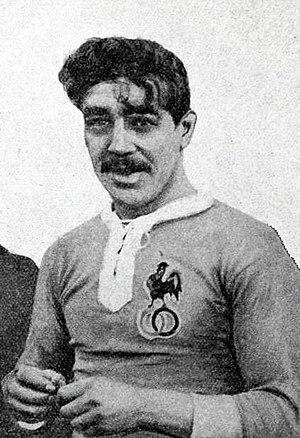
Maurice Leuvielle en 1913 (capitaine face à l'Angleterre)
Maurice Leuvielle est un joueur français de rugby à XV, né le 28 juin 1881 à Saint-Loubès, décédé le 14 décembre 1959 à Ambarès-et-Lagrave. Mesurant 1 m 73 pour 79 kg, il a joué au poste de trois quarts aile, puis de troisième ligne aile au Stade bordelais, ainsi qu'en sélection nationale.